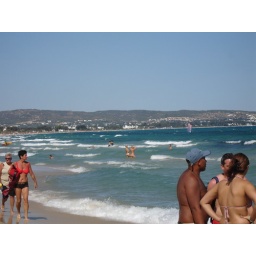
sexy young girls in tanga in the water